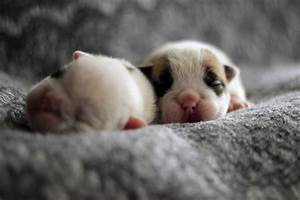
Label: cane